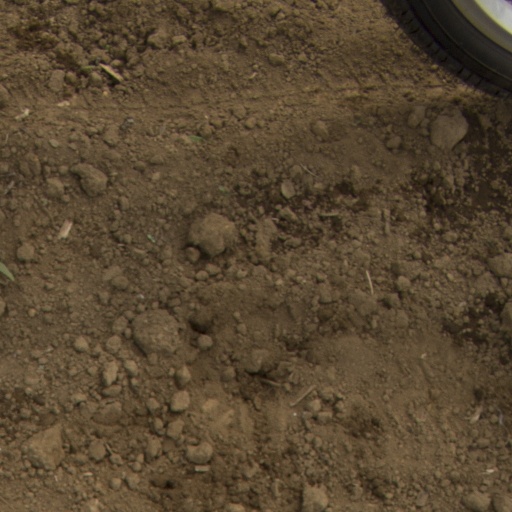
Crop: Jerusalem artichoke